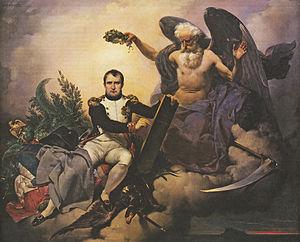
Jean-Baptiste Mauzaisse est un peintre et lithographe français né à Corbeil, le 1ᵉʳ novembre 1784 et mort à Paris le 15 novembre 1844.
Le Code civil des Français, appelé usuellement « Code civil », « Code Napoléon » ou encore « Code napoléonien », est un code juridique qui regroupe les lois relatives au droit civil français, c’est-à-dire l'ensemble des règles qui déterminent le statut des personnes, celui des biens et celui des relations entre les personnes privées.